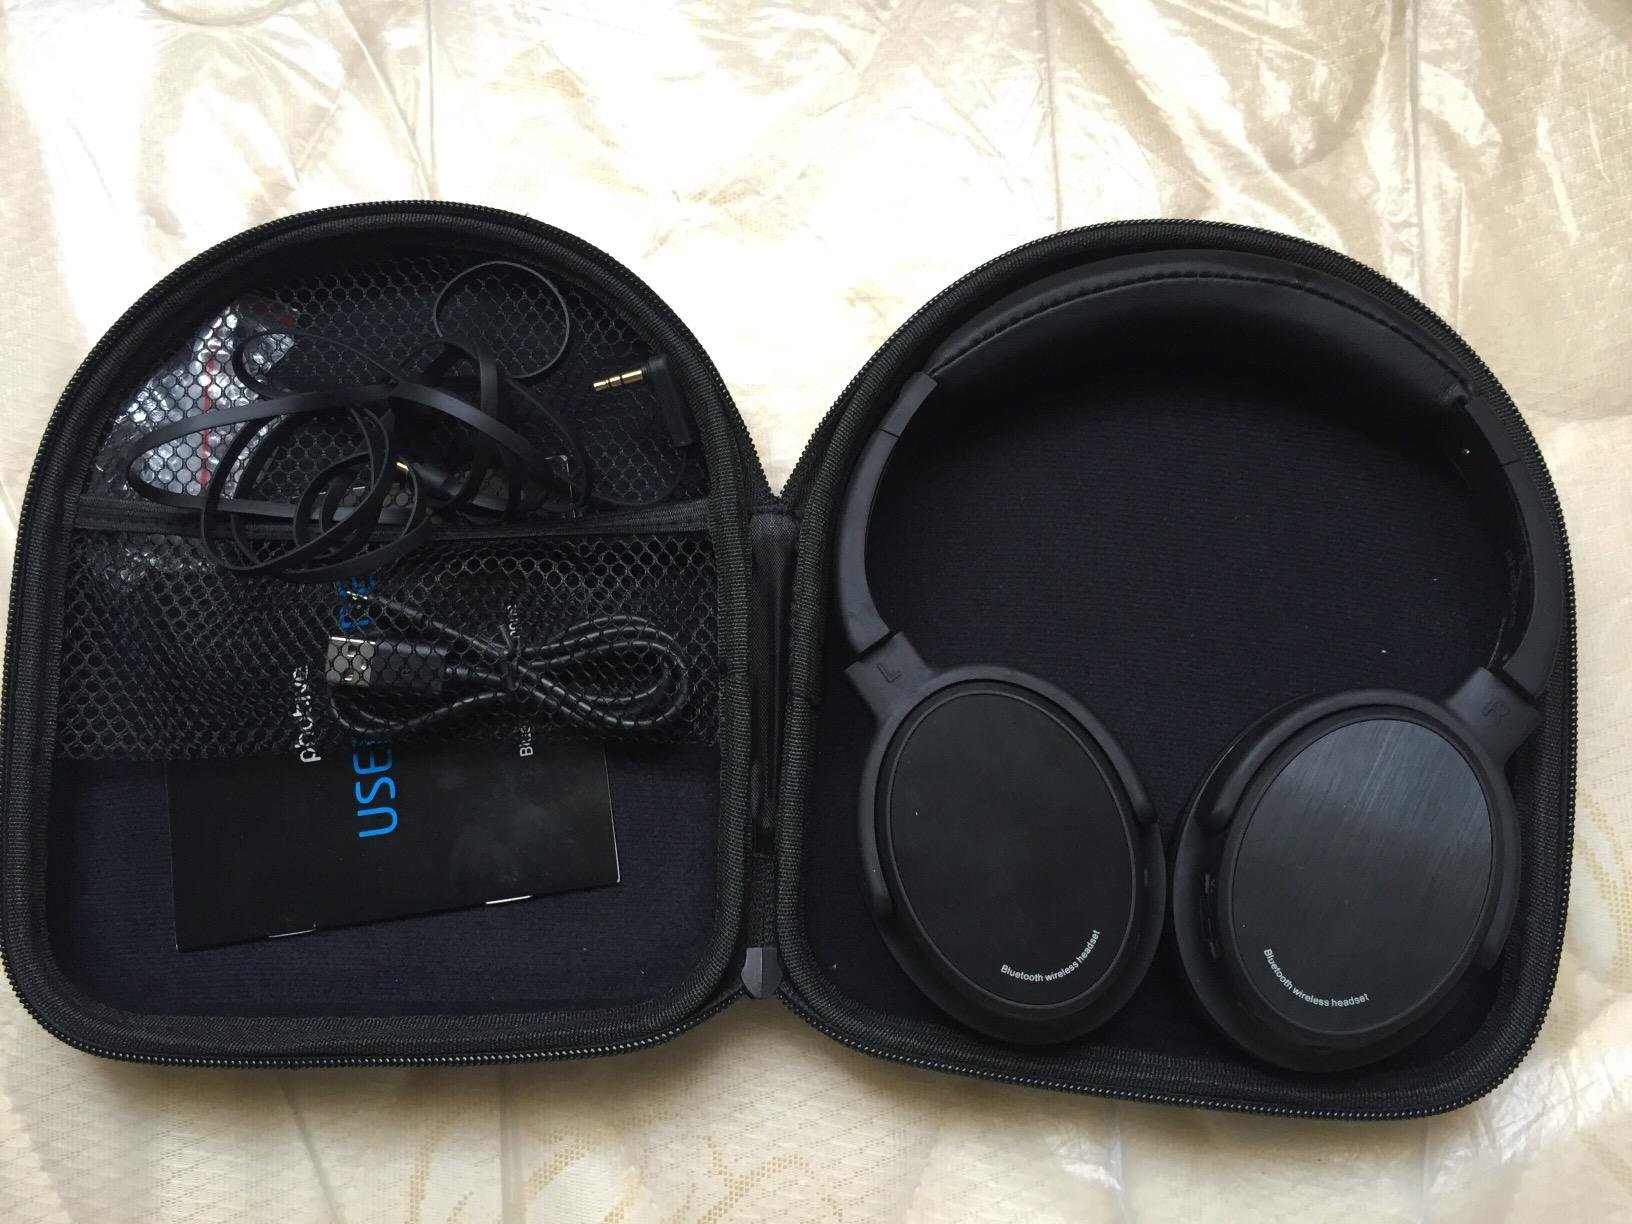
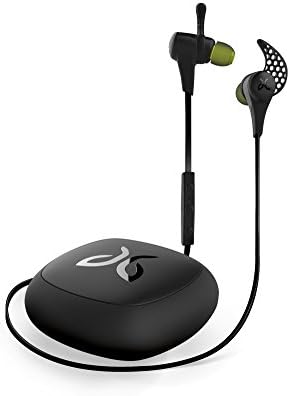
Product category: headphones
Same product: no